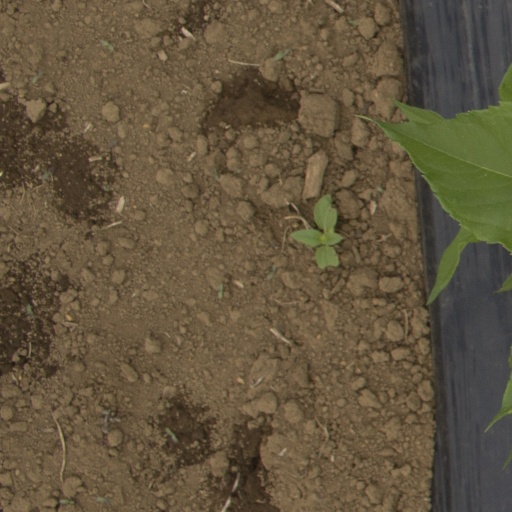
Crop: Jerusalem artichoke